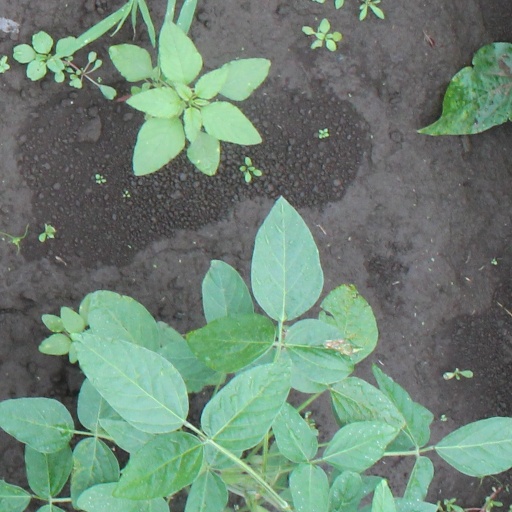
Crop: soybean